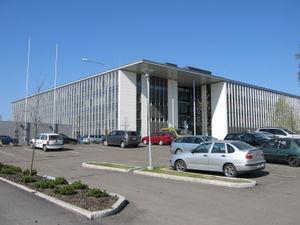
L’Institut météorologique finlandais est une agence gouvernementale responsable de la collecte et de l'information concernant les données et prévisions météorologiques en Finlande.
Timo Vormala est un architecte finlandais.